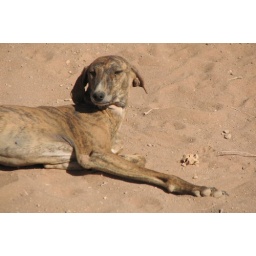
Idiiyat-es-Sahel dogs in their new home in NM. Idiiyat-es-Sahel dogs in their new home in NM. Idiiyat-es-Sahel dogs in their new home in NM